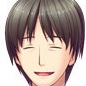
Portrait style: Anime Portrait